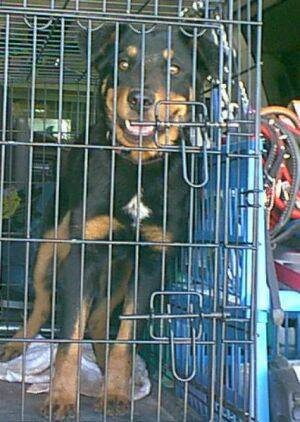
Label: dog